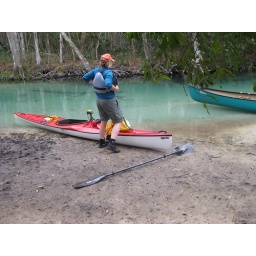
Jamie getting ready to get back in her boat after a short stop on a small sand bar.